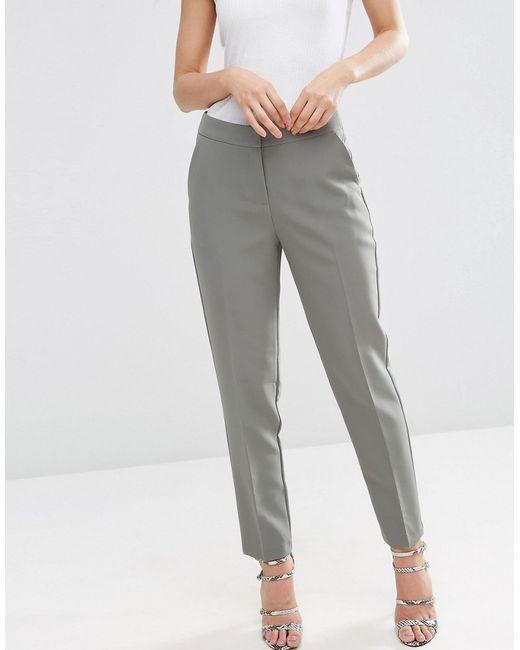
Weiße Bluse, moosgrüne Hose mit Absatz